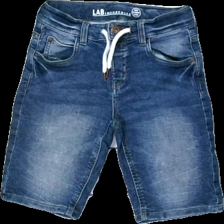
View: front
Type: Shorts
Category: Children
Brand: Lab Industries (Kappahl)
Colors: Blue
Material: 100% cotton
Cut: Regular
Size: 146
Season: Summer
Trend: Denim
Damage location: bottom right
Price range: 50-100
Recommended usage: Reuse
Description: blå jeans shorts